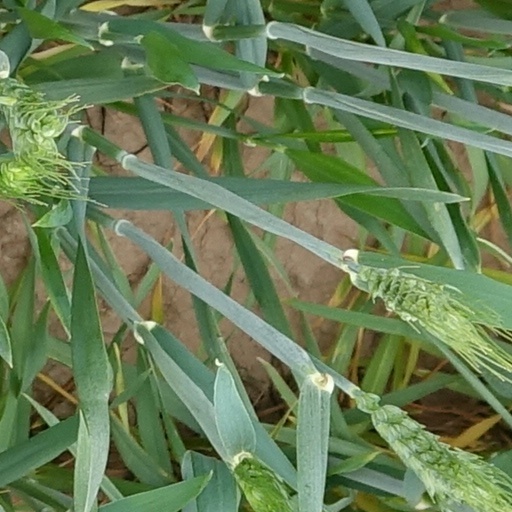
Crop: wheat